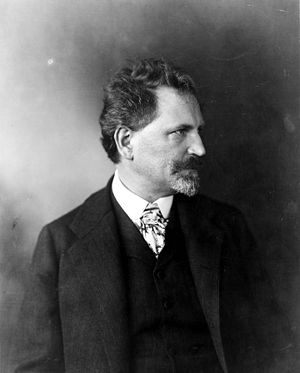
Alfons Mucha
Alphonse Maria Mucha var en tjekkisk maler, plakatkunstner og kunsthåndværker. Han var søn af en retsbetjent og medvirkede til oprettelsen af den første tjekkisksprogede frimurerloge. Han blev stormester i den tjekkoslovakiske storloge og øverste storkommandør i Tjekkoslovakiet.